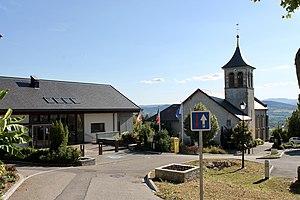
Mairie et église de Choisy (août 2018).
Choisy est une commune française située dans le département de la Haute-Savoie, en région Auvergne-Rhône-Alpes.